Sir Thomas Strickland, 2nd Baronet

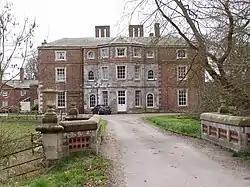
Boynton Hall – seat of the Strickland baronets

Sir Thomas Strickland, 2nd Baronet ( 1639 – 20 November 1684) was an English politician who sat in the House of Commons in 1659.